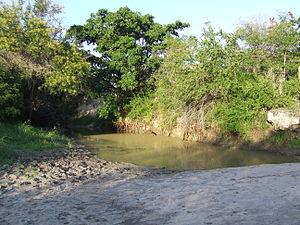
Le parc national de Mkomazi est un parc national situé dans les régions du Kilimandjaro et de Tanga en Tanzanie. Il a obtenu le statut de parc national en 2006.